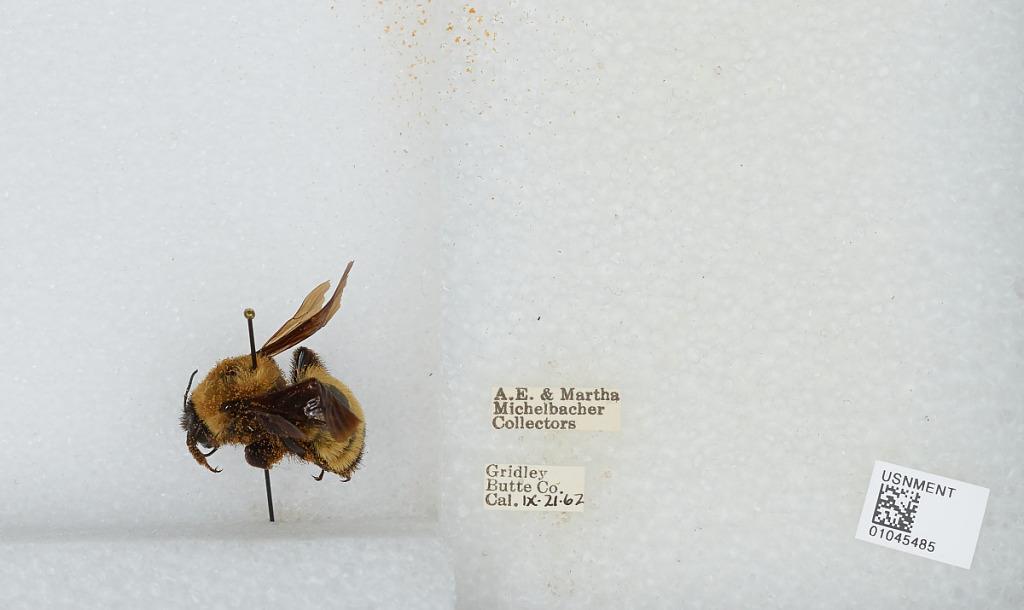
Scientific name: Bombus sp.
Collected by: A. Michelbacher & M. Michelbacher
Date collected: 1962-9-21
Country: United States
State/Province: California
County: Butte
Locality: Gridley
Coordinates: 39.3639, -121.694